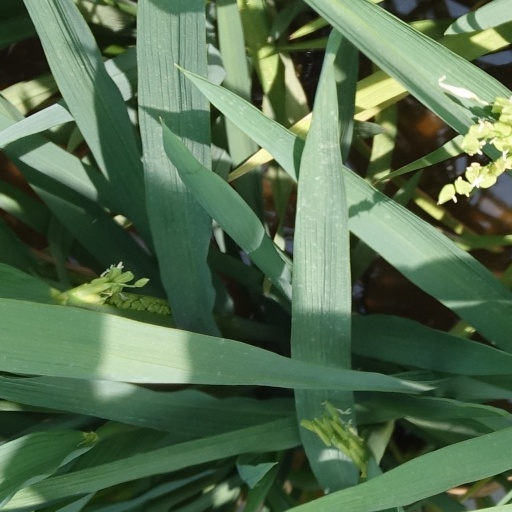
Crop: rice